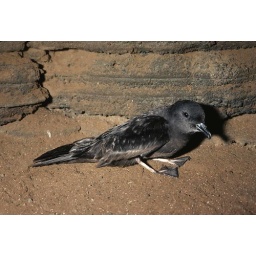
Bulwer's Petrel (Bulweria bulwerii). Adult bird near nesting cavity on Rabbit Island, off the east coast of Oahu, Hawaii